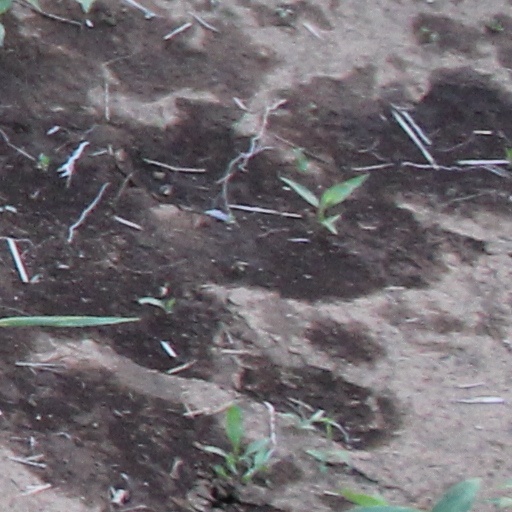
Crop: wheat